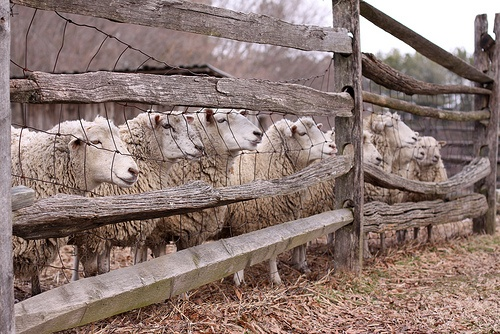
A line of sheep in a fenced in area.
A row of wooly sheep gaze out of their pasture fence.
Several sheep are looking out between the fence in their pen.
Sheep lined up looking out through a wooden fence.
A group of sheep looking through a wire fence.